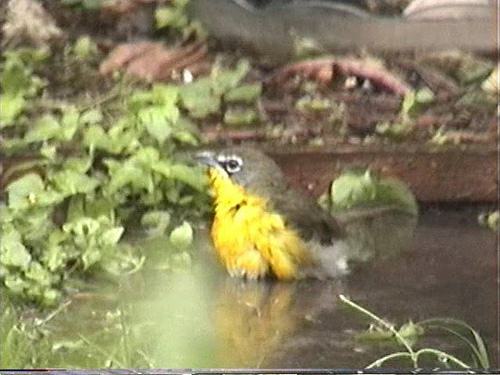
A photo of a yellow breasted chat